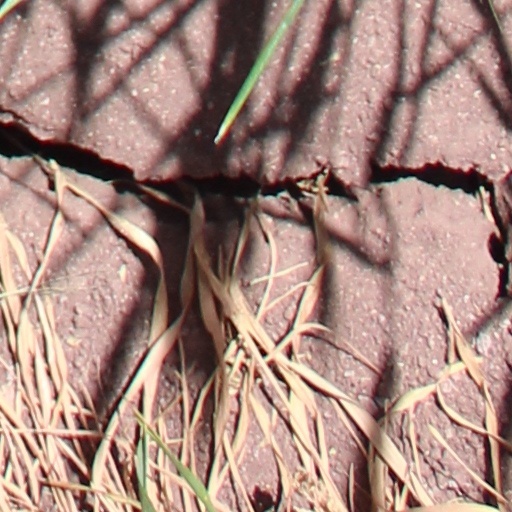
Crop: wheat